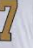
Number: 7